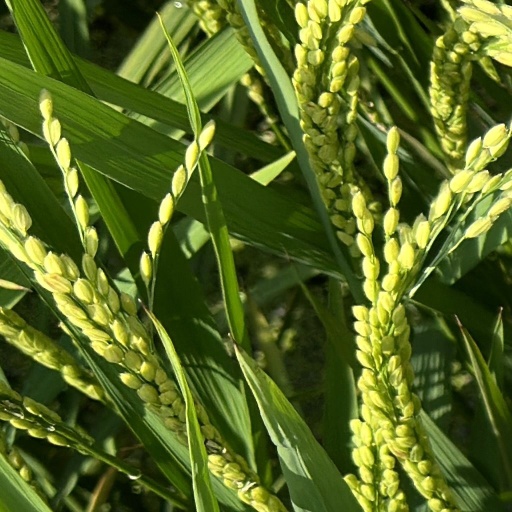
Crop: rice